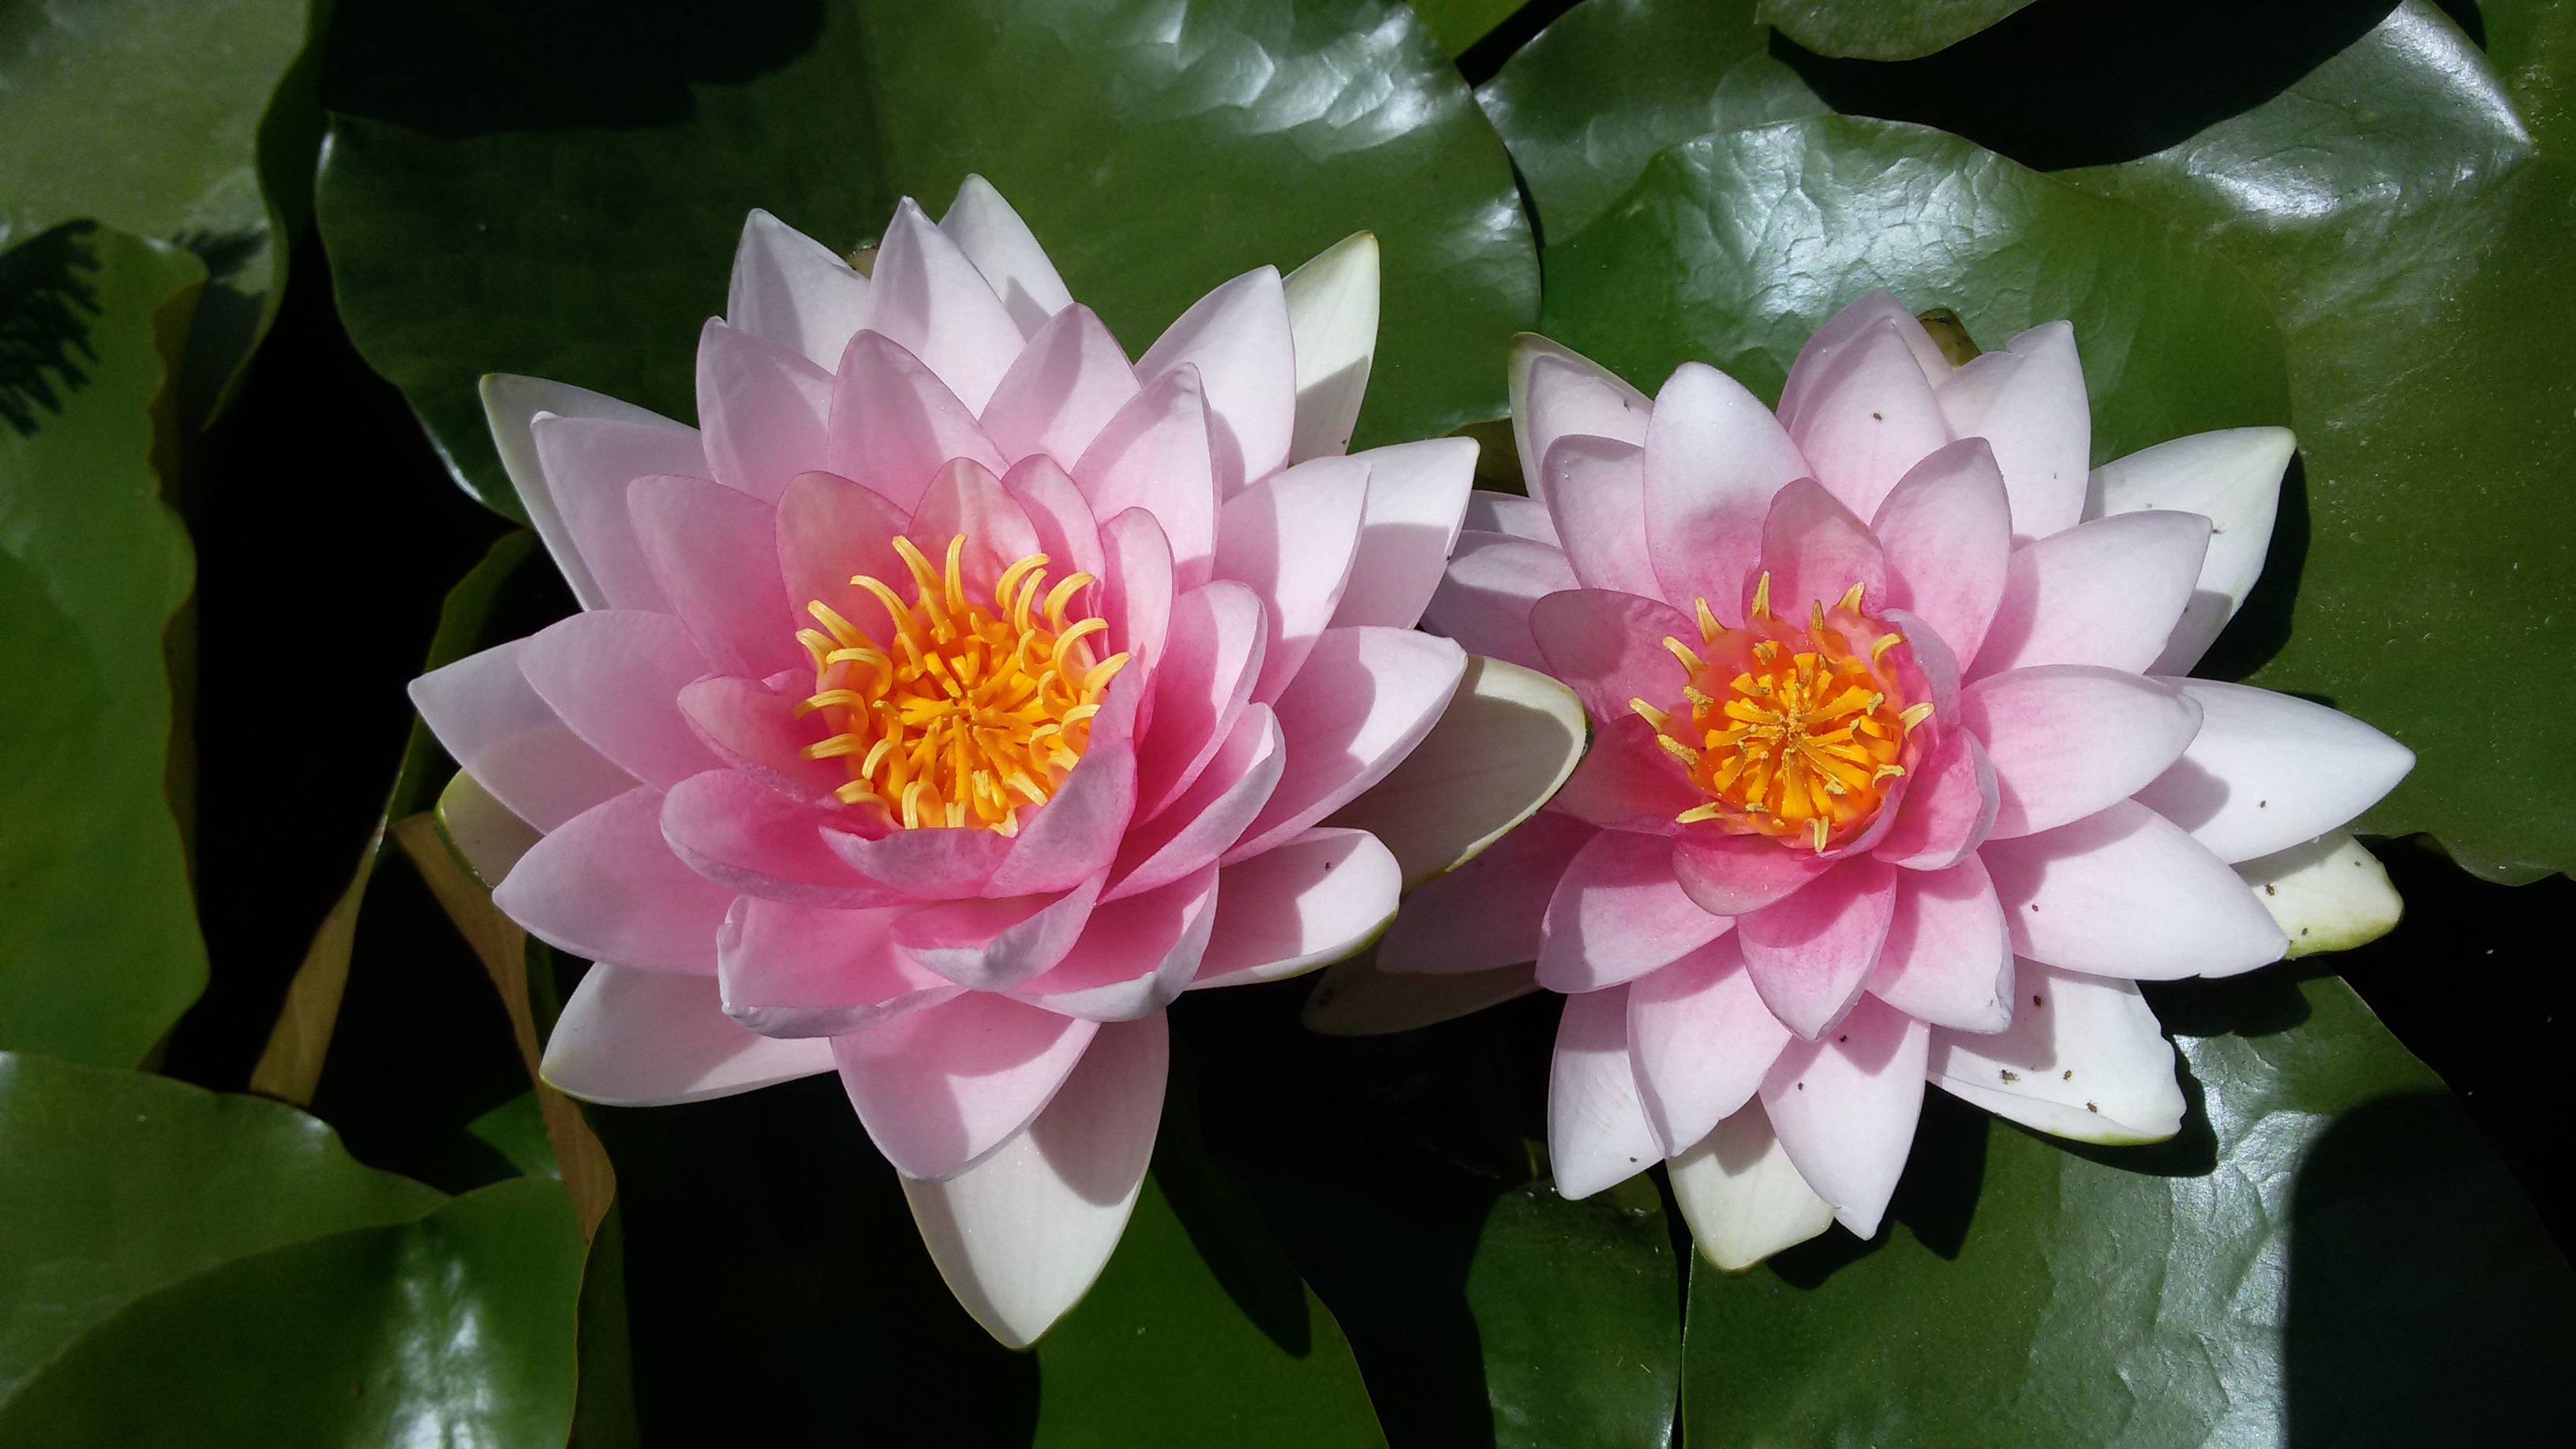
plant, flower, petal, botany, sacred lotus, aquatic plant, flora, water lily, lotus, ponds, aquatic plants, flowering plant, land plant, lotus family, proteales, hedgehog cactus